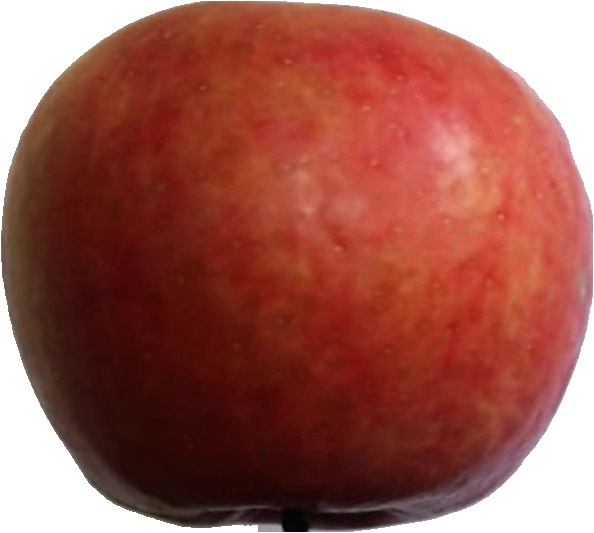
Label: apple_crimson_snow_1